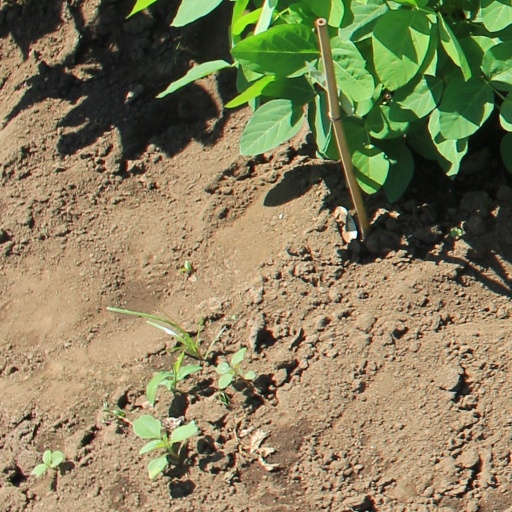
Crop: soybean